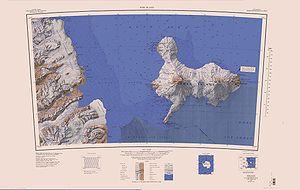
Les vallées sèches de McMurdo sont une suite de vallées d'Antarctique situées dans la terre Victoria, à l'ouest du détroit de McMurdo.